William Harold Hutchinson

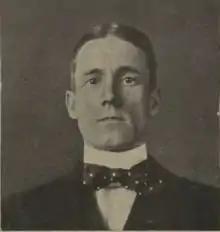
Hutchinson in 1920

William Harold Hutchinson (25 April 1878 – 19 May 1965) was a British trade unionist and Labour Party activist.